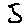
Label: 5